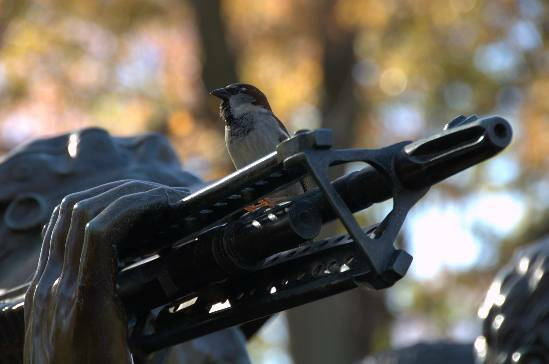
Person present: No